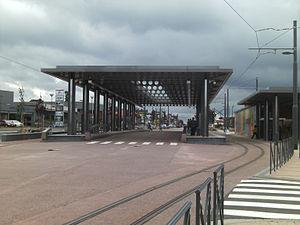
Madeleine metro station (Charleroi)
Le métro léger de Charleroi est un réseau de transport en commun de l’agglomération de Charleroi en Belgique, de type métro léger.